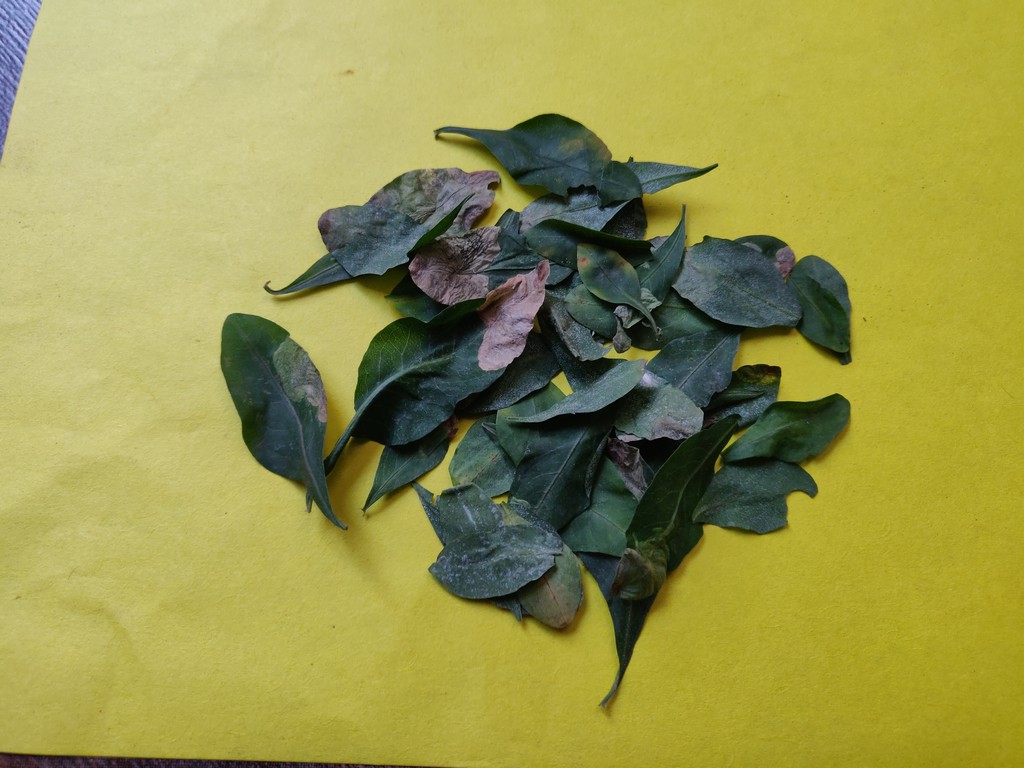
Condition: Unhealthy
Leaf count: multiple
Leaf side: unknown